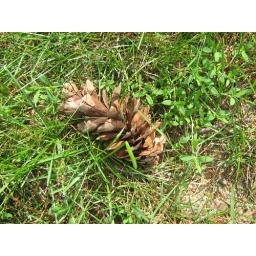
Pine cones - my house is surrounded by these. Will get some when I come home next.